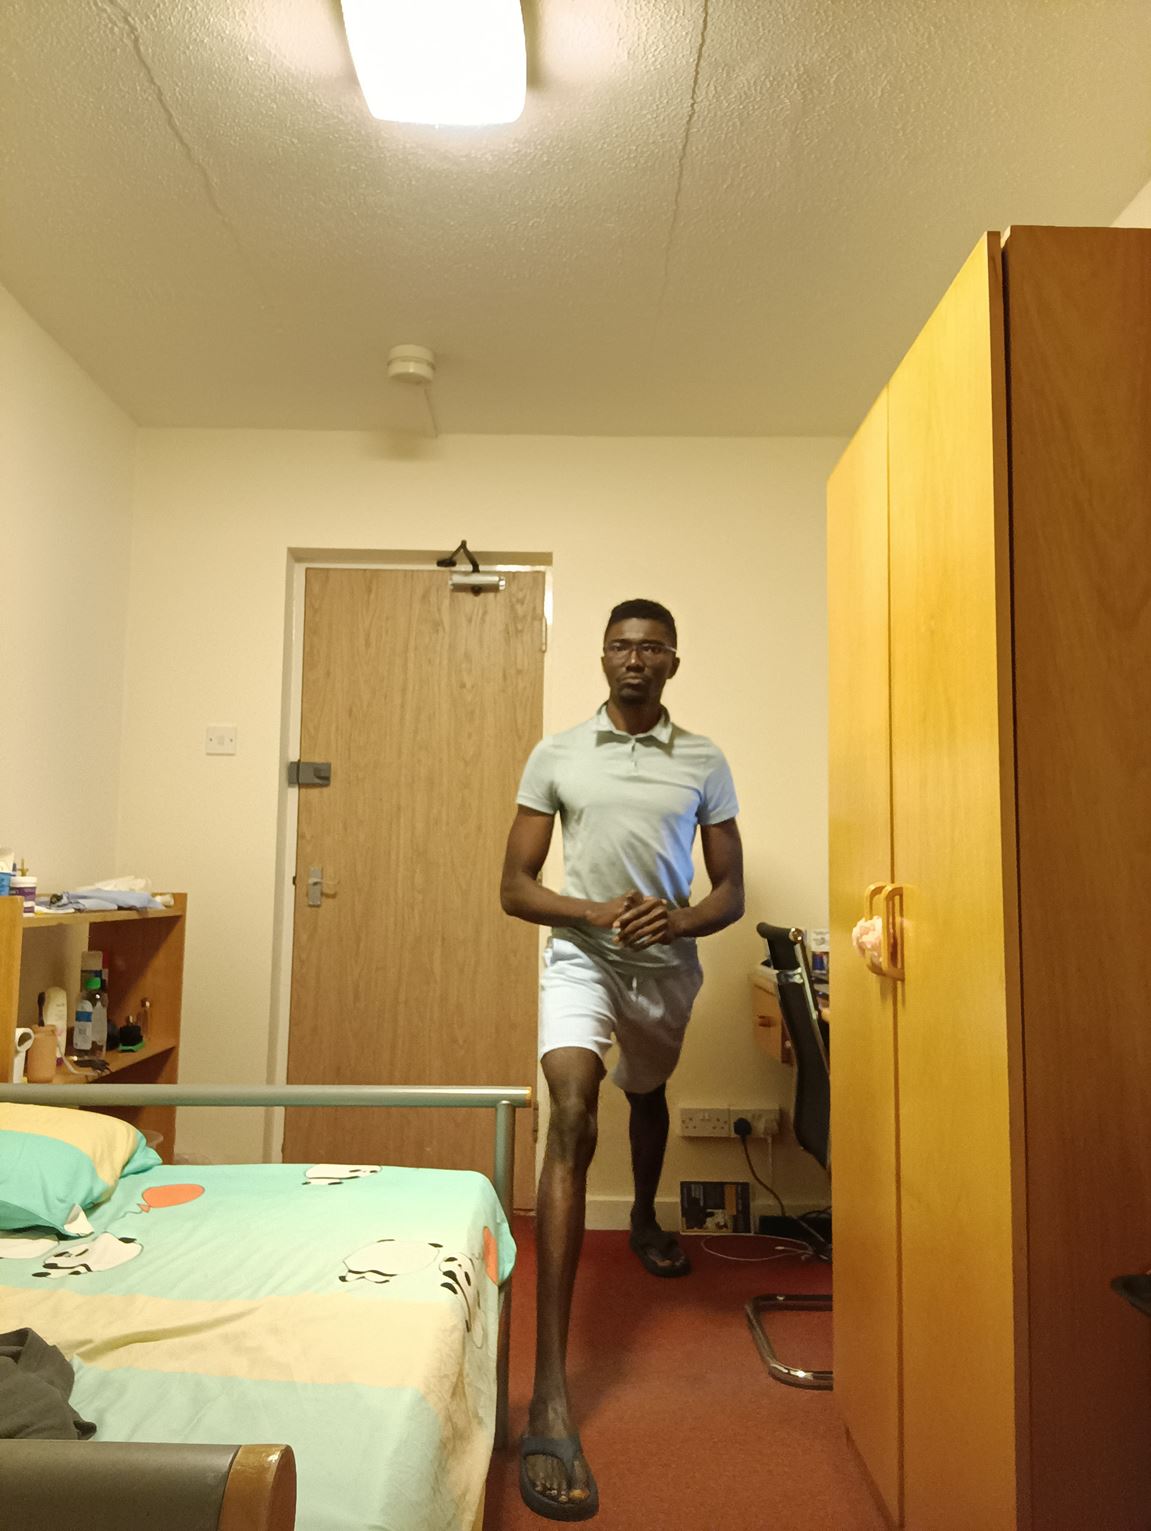
Posture: stand